Triplane

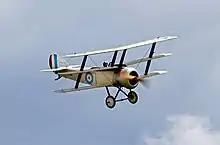
Sopwith Triplane in flight (2014)

A triplane is a fixed-wing aircraft equipped with three vertically stacked wing planes. Tailplanes and canard foreplanes are not normally included in this count, although they occasionally are.